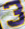
Number: 3